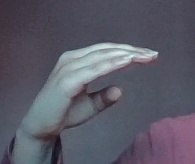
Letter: jeem